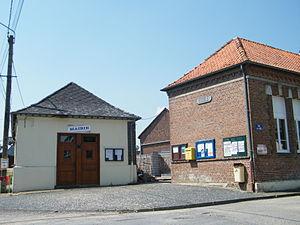
Mairie, image redressée.
Courcelles-au-Bois est une commune française située dans le département de la Somme en région Hauts-de-France.